Diana Guerrero-Maciá

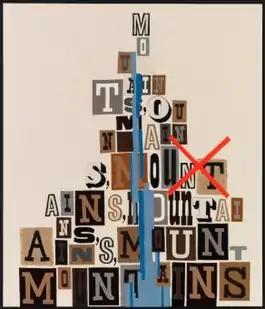
Diana Guerrero-Maciá, "The Bigger Picture", wool, vinyl, leather and burlap on canvas, 72" x 64", 2008.

Her hybrid paintings—encompassing hand-sewn textile and paper collages and reclaimed objects and clothing—employ a patchwork aesthetic in two ways: formally, using textiles like paint, as a vehicle for color, texture and depth; and as a method to sample styles, graphics, symbols of identity, histories and lived experiences. The resulting vocabulary engages themes involving visual and verbal language, the gendering of art genres, ethnicity and race, the body and social issues, often adopting historical iconography (e.g., medieval millefleur tapestries, 20th century radical movements such as Russian Suprematism, 1960s counterculture and punk rock) informed by contemporary social currents. West Coast critic DeWitt Cheng wrote that Diana Guerrero-Maciá wove together variegated cultural threads—revalidated decorative "women's art," text and word-based art, digital-age cross-pollination—into "samplers born of sampling, metaphors for wandering streams of consciousness, yet also satisfying artifacts."